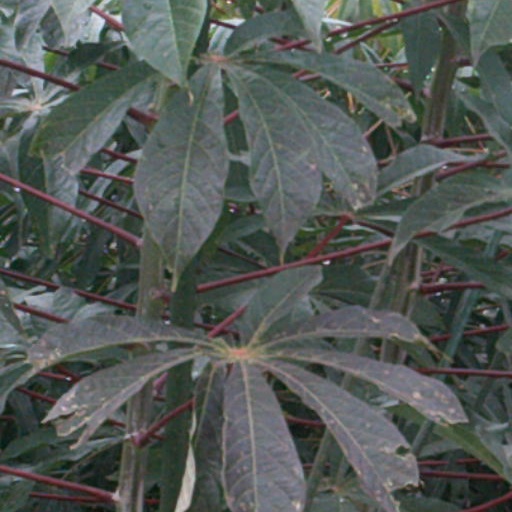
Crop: cassava